The Ex (target)

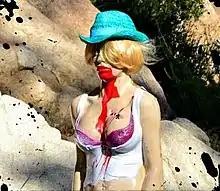
The Ex after it was hit using "Macho Gaucho" rounds (a type of 12-gauge shell) from a distance of five yards

The Ex, also known as the Ex-Girlfriend, and now renamed to Alexa Zombie, is a discontinued mannequin produced by Zombie Industries as a shooting target. The mannequin's name, and the fact that it spouted blood when shot, caused controversy.